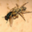
Label: spider